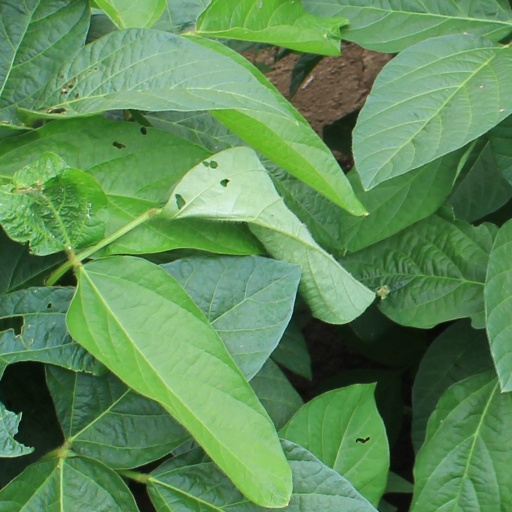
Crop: soybean